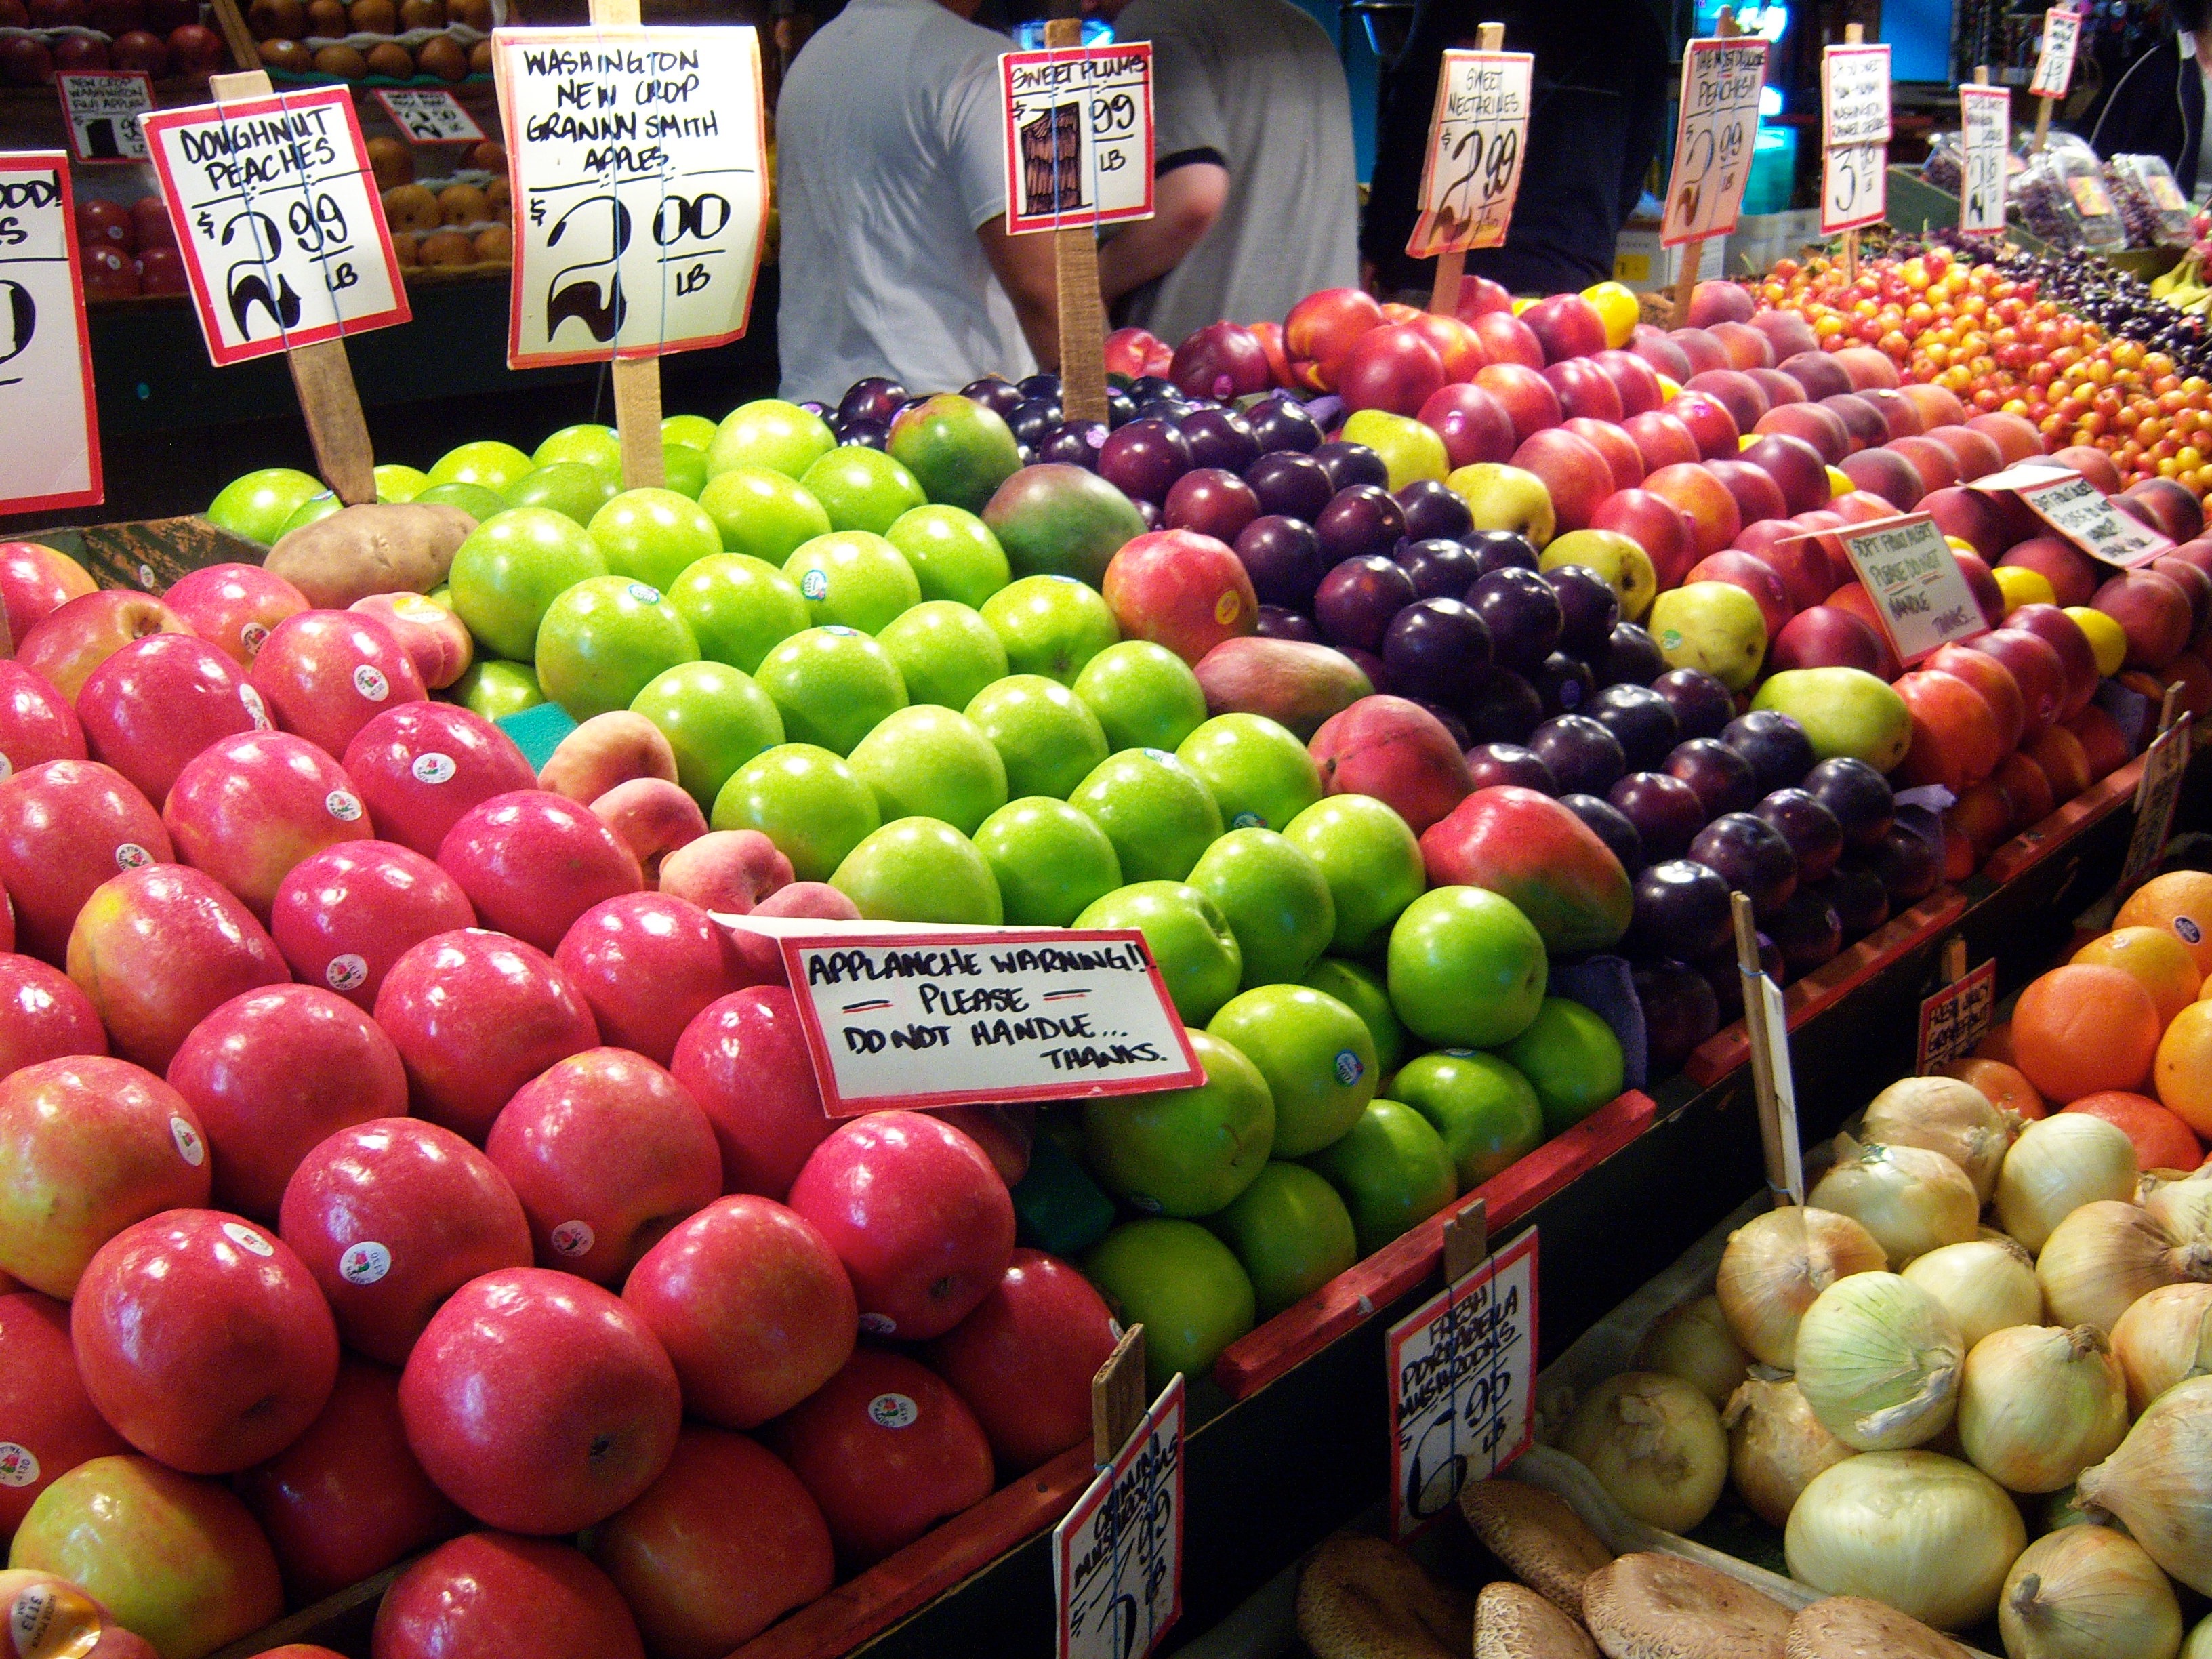
plant, fruit, city, food, produce, vegetable, market, marketplace, public space, supermarket, flowering plant, local food, human settlement, land plant, greengrocer